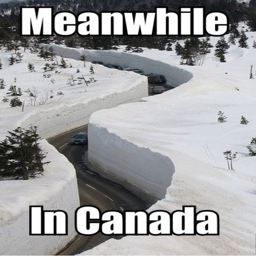
this is the part of winter i hate .